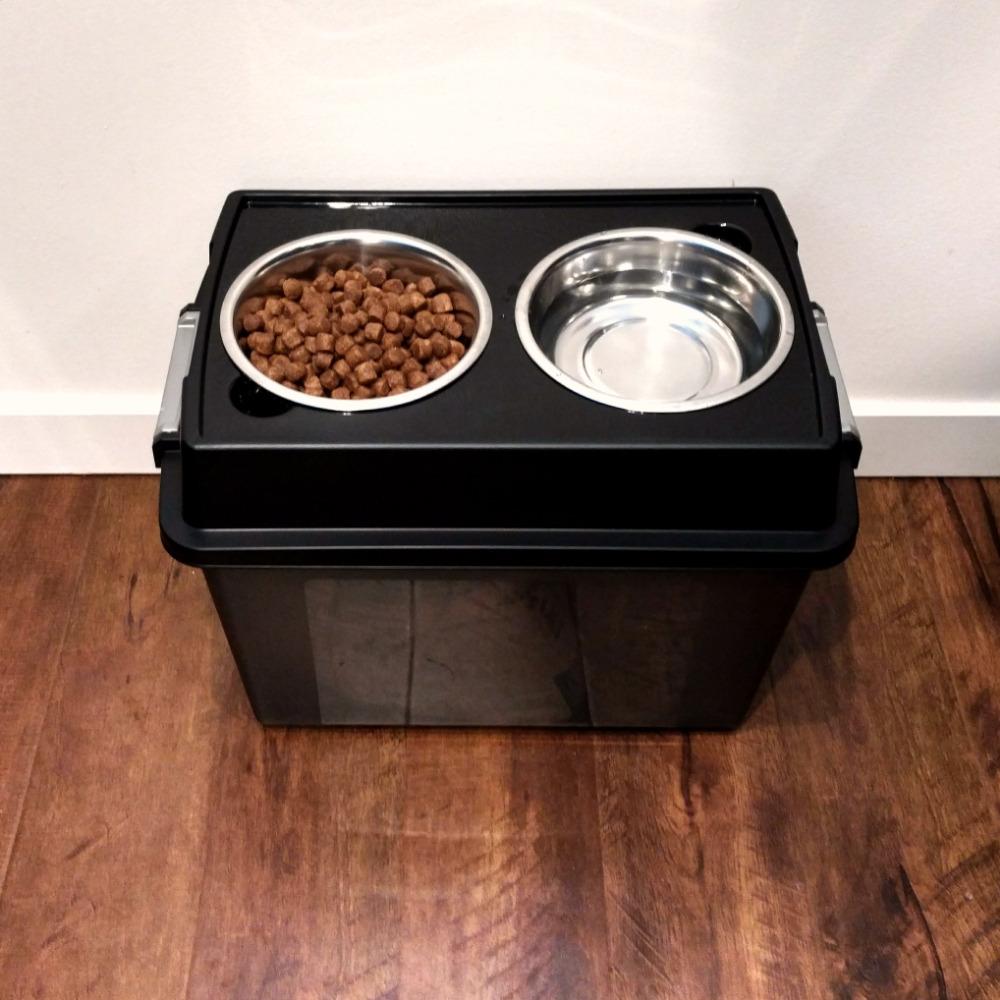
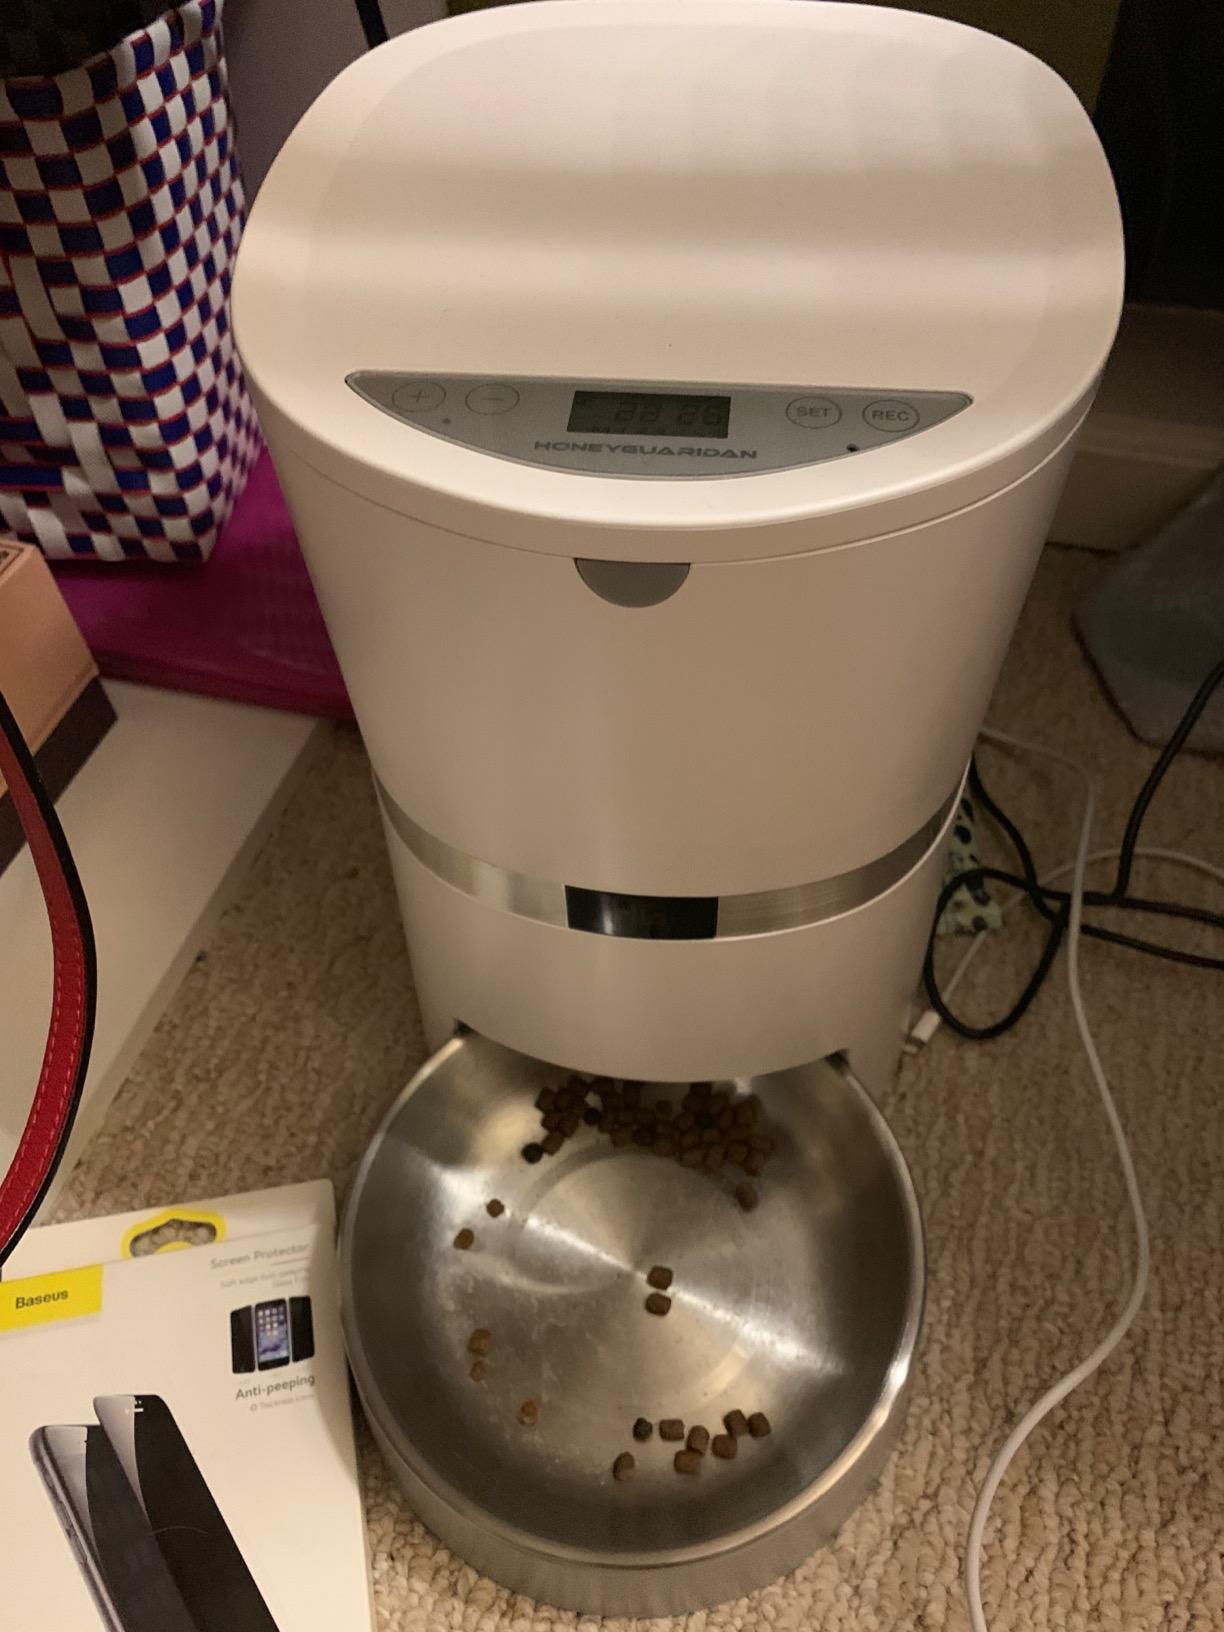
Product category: items_feeder
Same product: no